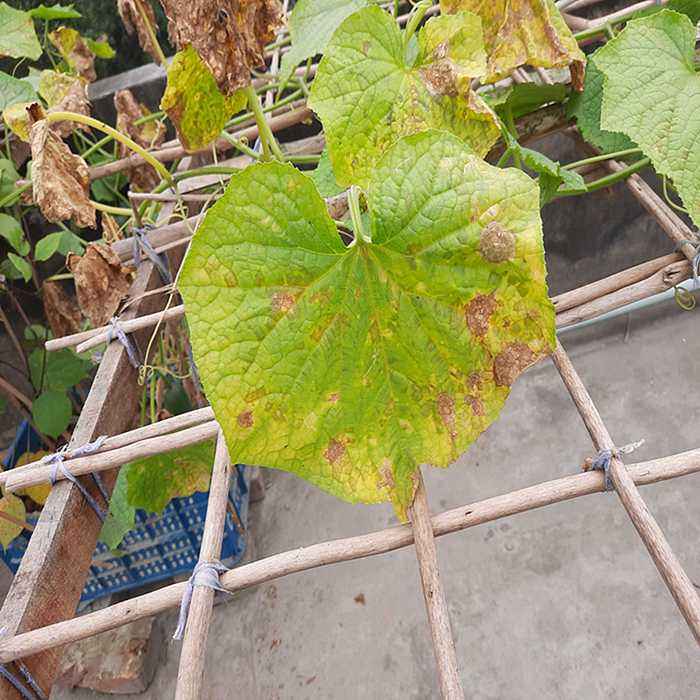
Plant: Cucumber
Label: Anthracnose lesions